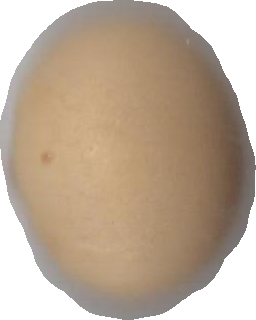
Variety: Dega